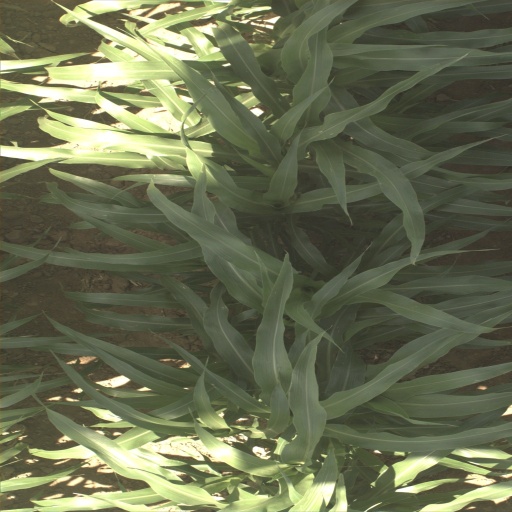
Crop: sorghum